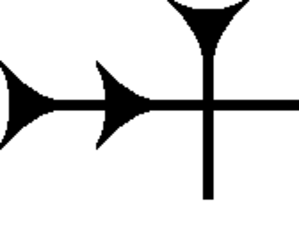
Dingir, souvent translittéré Dinĝir, et prononcé [diŋir], signifie "dieu" en sumérien et connaît comme équivalent akkadien Ilu. Il est représenté par le signe cunéiforme n°10 dans le système Borger et n°13 selon le système Labat.